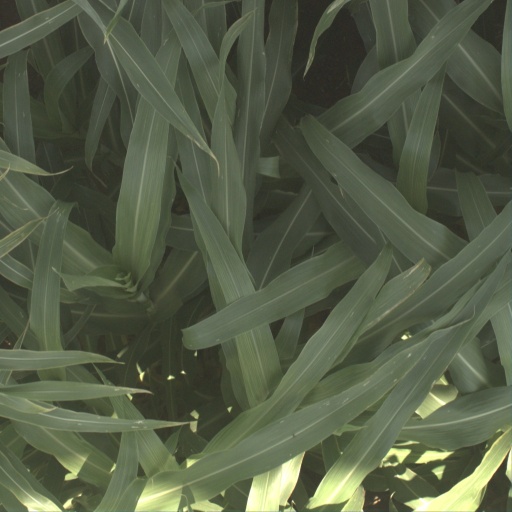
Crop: sorghum